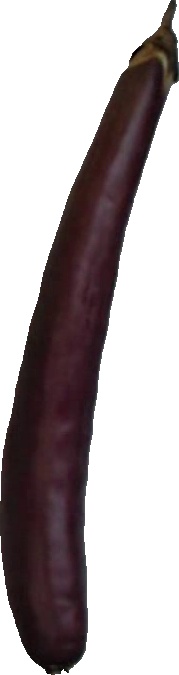
Label: eggplant_long_1